Oil shale in Estonia

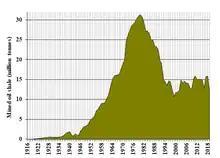
Annual amount of mined oil shale in Estonia (millions of metric tonnes from 1916 to 2019. Source: John R. Dyni, Statistical Office of Estonia; Estonian Oil Shale Industry Yearbook 2019)

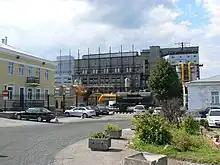
Old shale oil extraction plant in Kohtla-Järve (2009)

After Estonia gained independence, the state owned oil shale enterprise, Riigi Põlevkivitööstus, was established as a department of the Ministry for Trade and Industry on 24 November 1918. The enterprise, later named Esimene Eesti Põlevkivitööstus, was the predecessor of Viru Keemia Grupp, one of the current shale oil producers in Estonia. It took over the existing Pavandu open-pit mine, and opened new mines at Vanamõisa (1919), Kukruse (1920), and Käva (1924). Also, several private investors, including investors from abroad, initiated oil shale industries in Estonia by opening mines at Kiviõli (1922), Küttejõu (1925), Ubja (1926), Viivikonna (1936), and Kohtla (1937). Pavandu mine was closed in 1927 and Vanamõisa mine was closed in 1931. While in 1918 only 16 tonnes and in 1919 only 9,631 tonnes of oil shale were mined, in 1937 the annual output exceeded one million tonnes. In 1940, the annual output reached 1,891,674 tonnes.